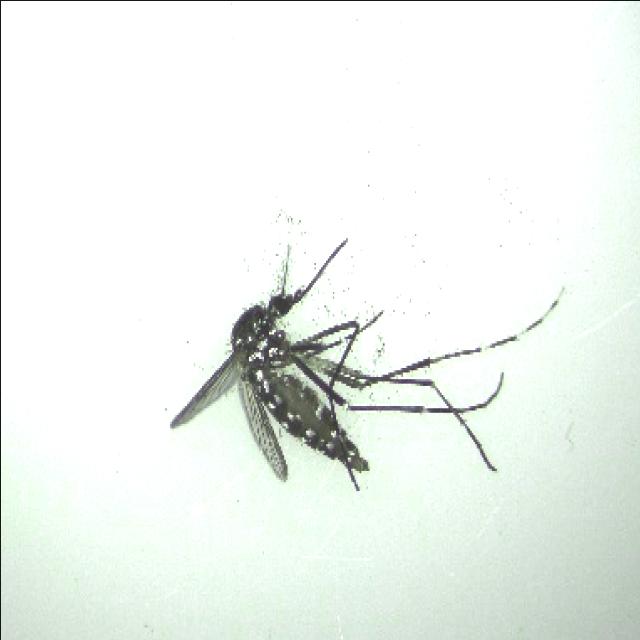
Species: aedes_albopictus